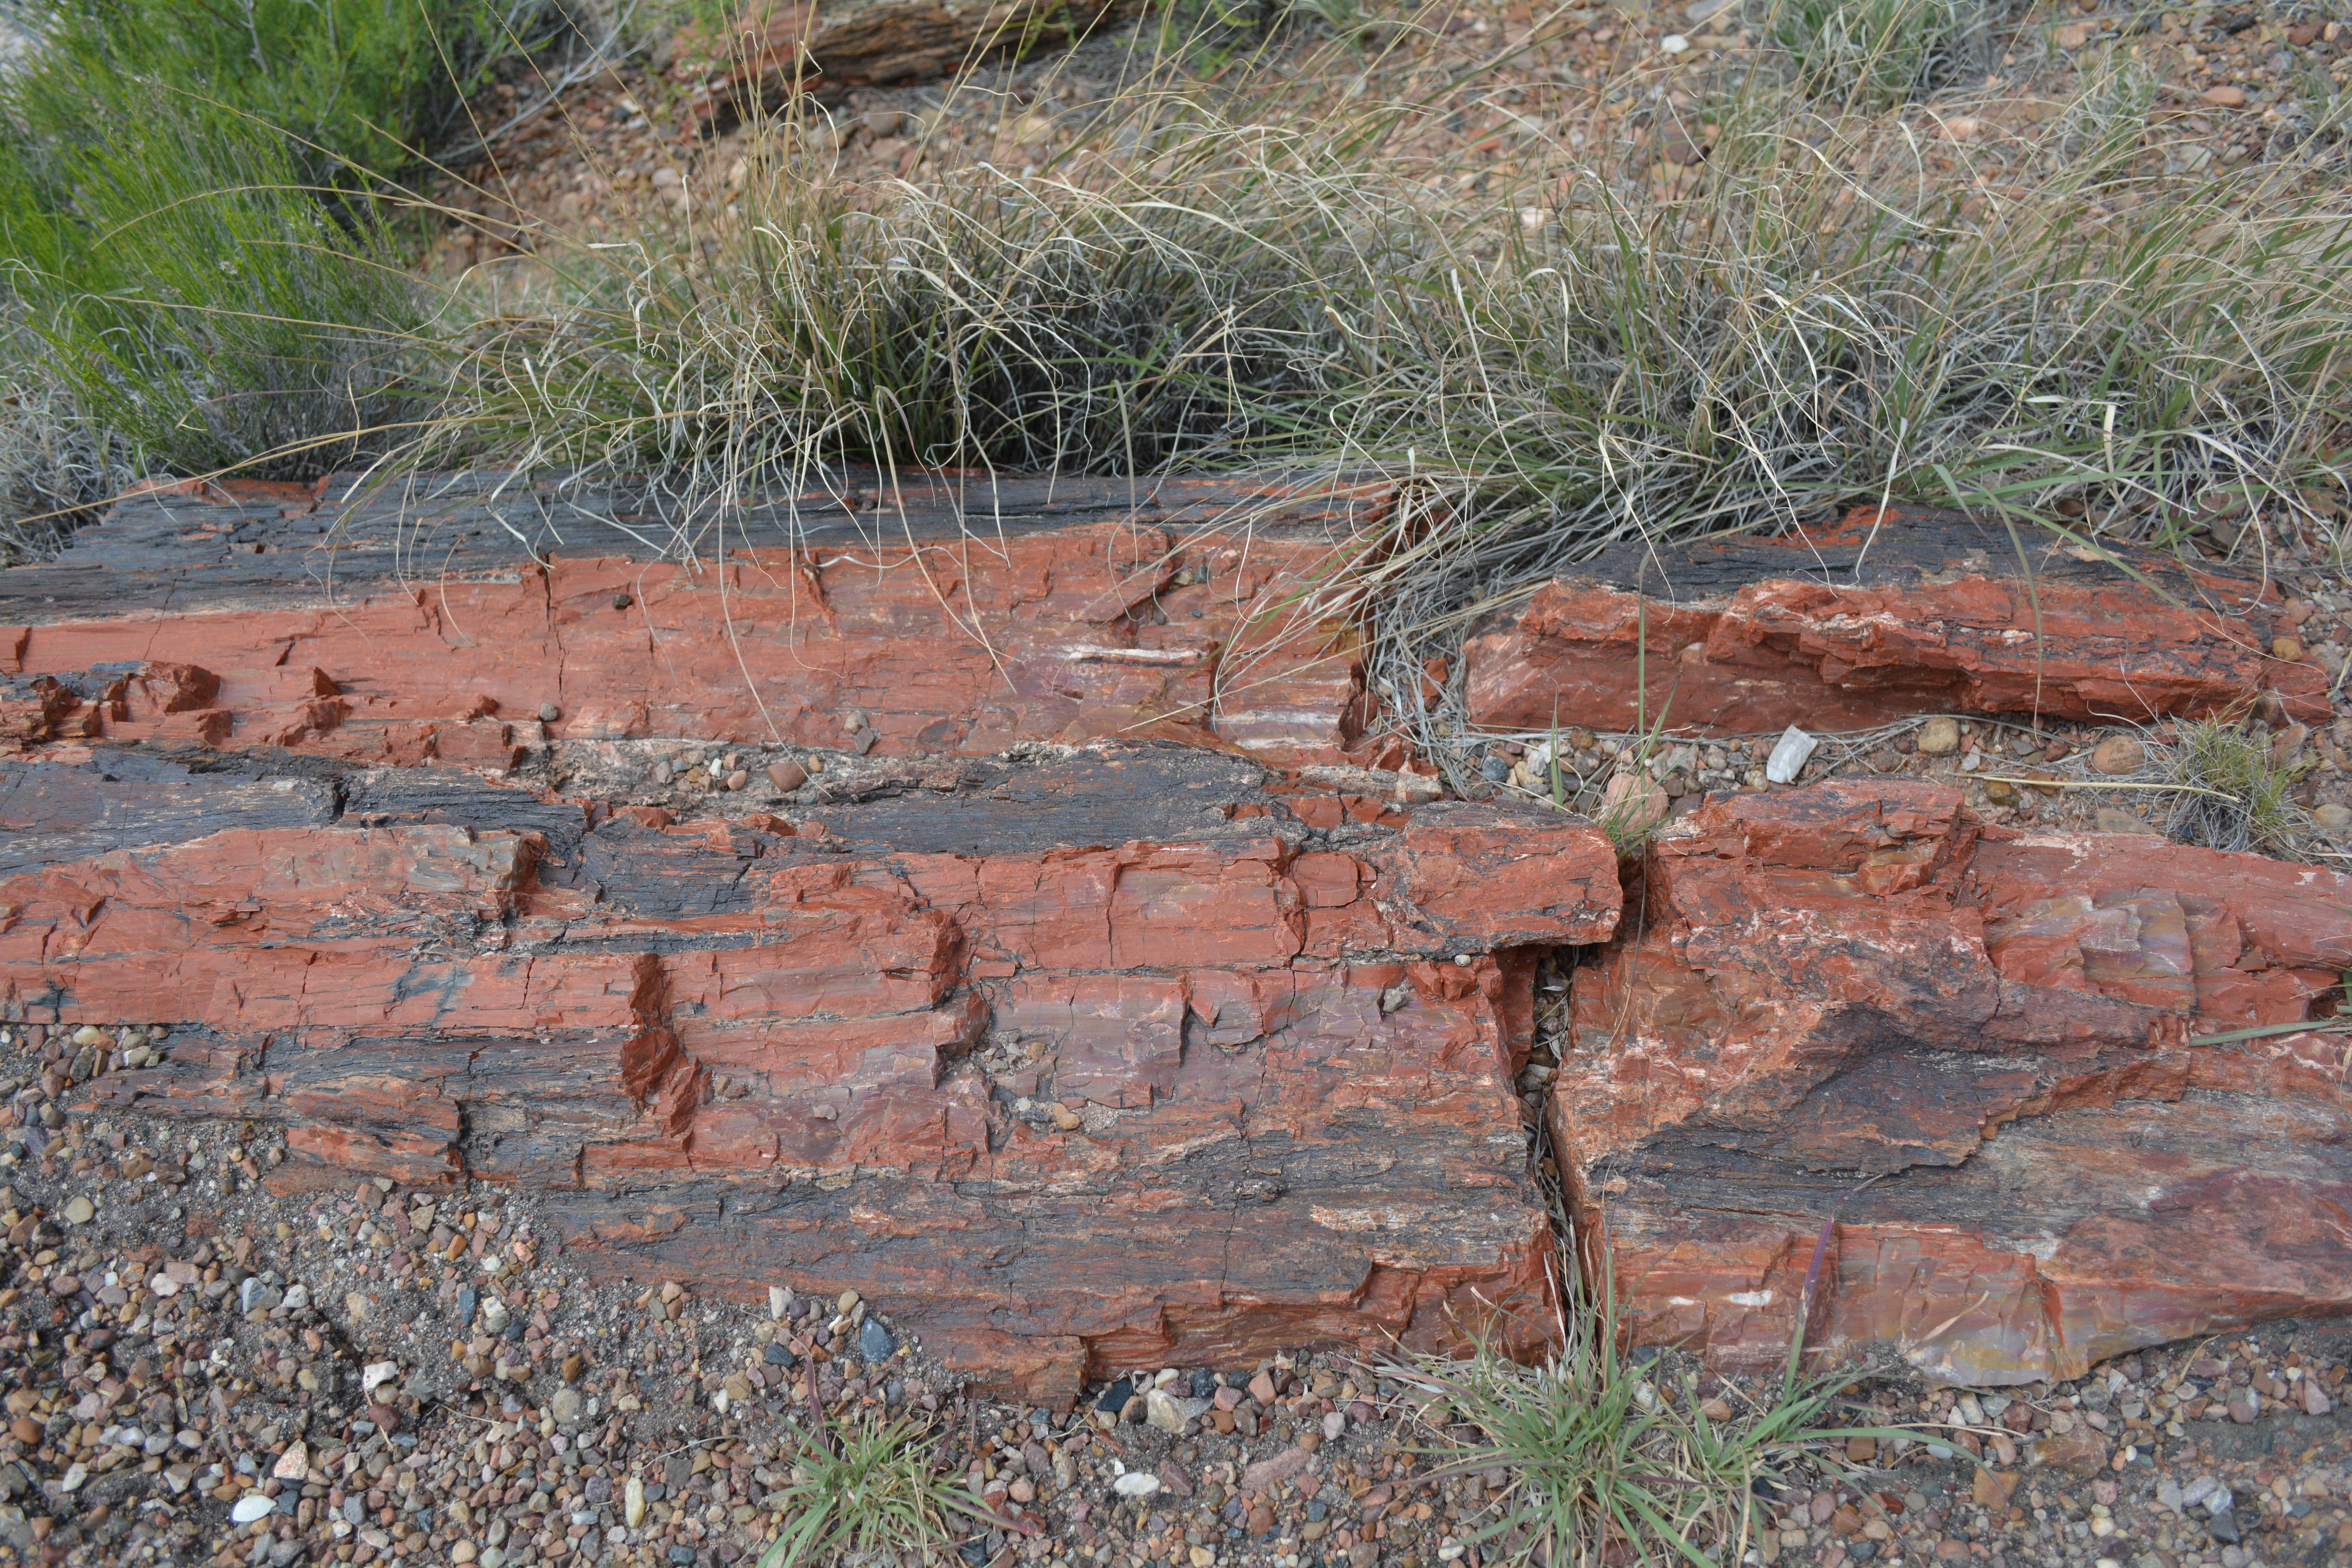
rock, soil, brick, material, geology, outcrop, boulder, marccooper, painteddesert, petrifiedforest, route66, holbrook, arizonalandscape, bedrock